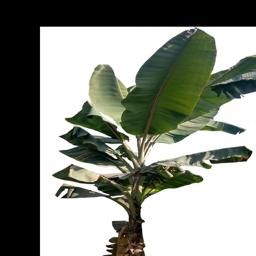
Label: MALBHOG LEAF